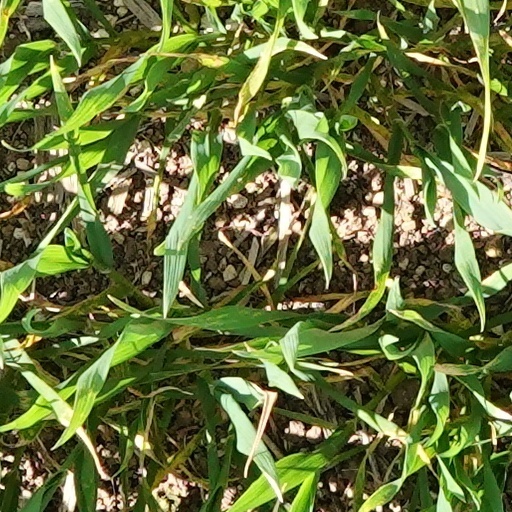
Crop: wheat